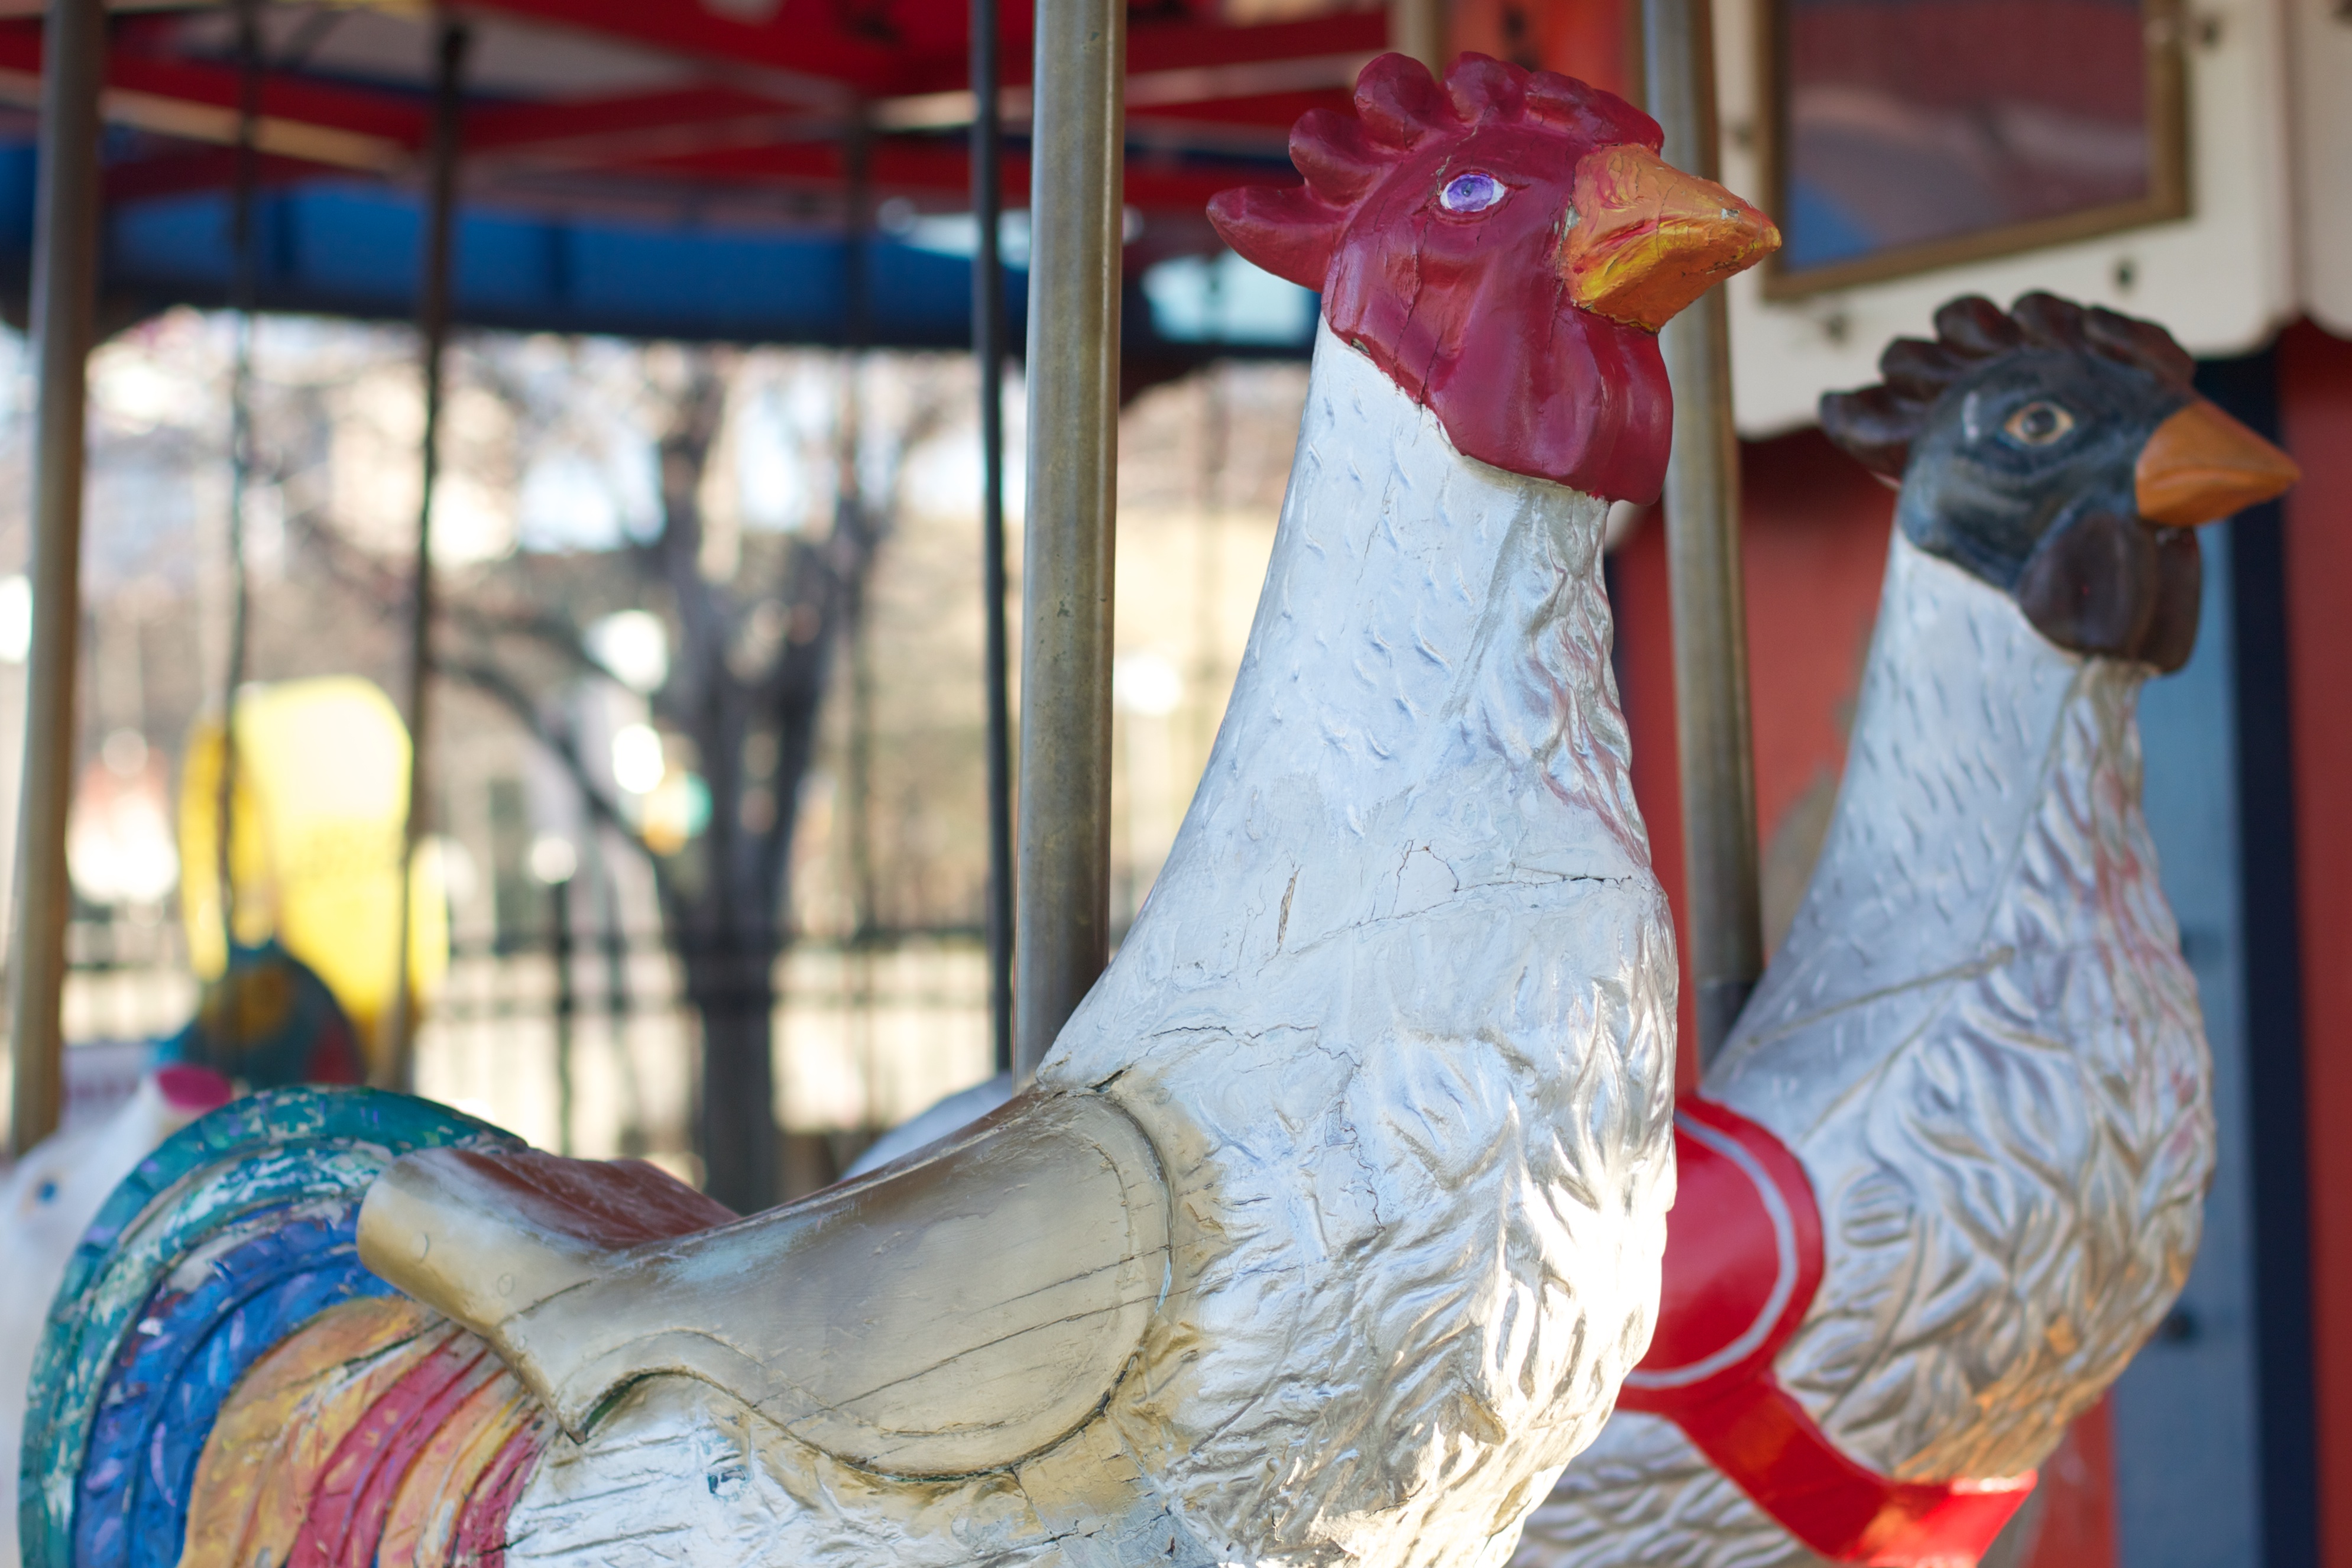
red, amusement park, color, blue, art, amusement ride